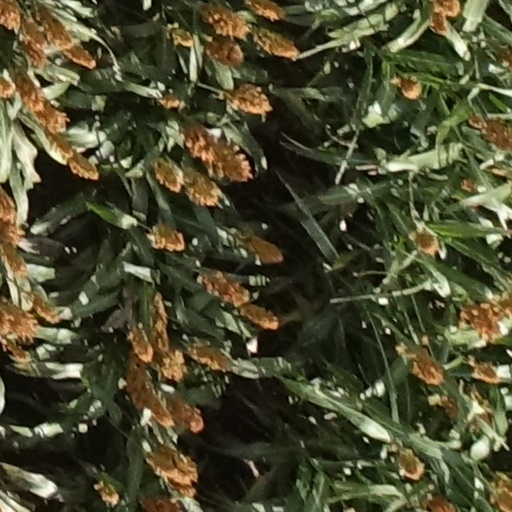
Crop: sorghum